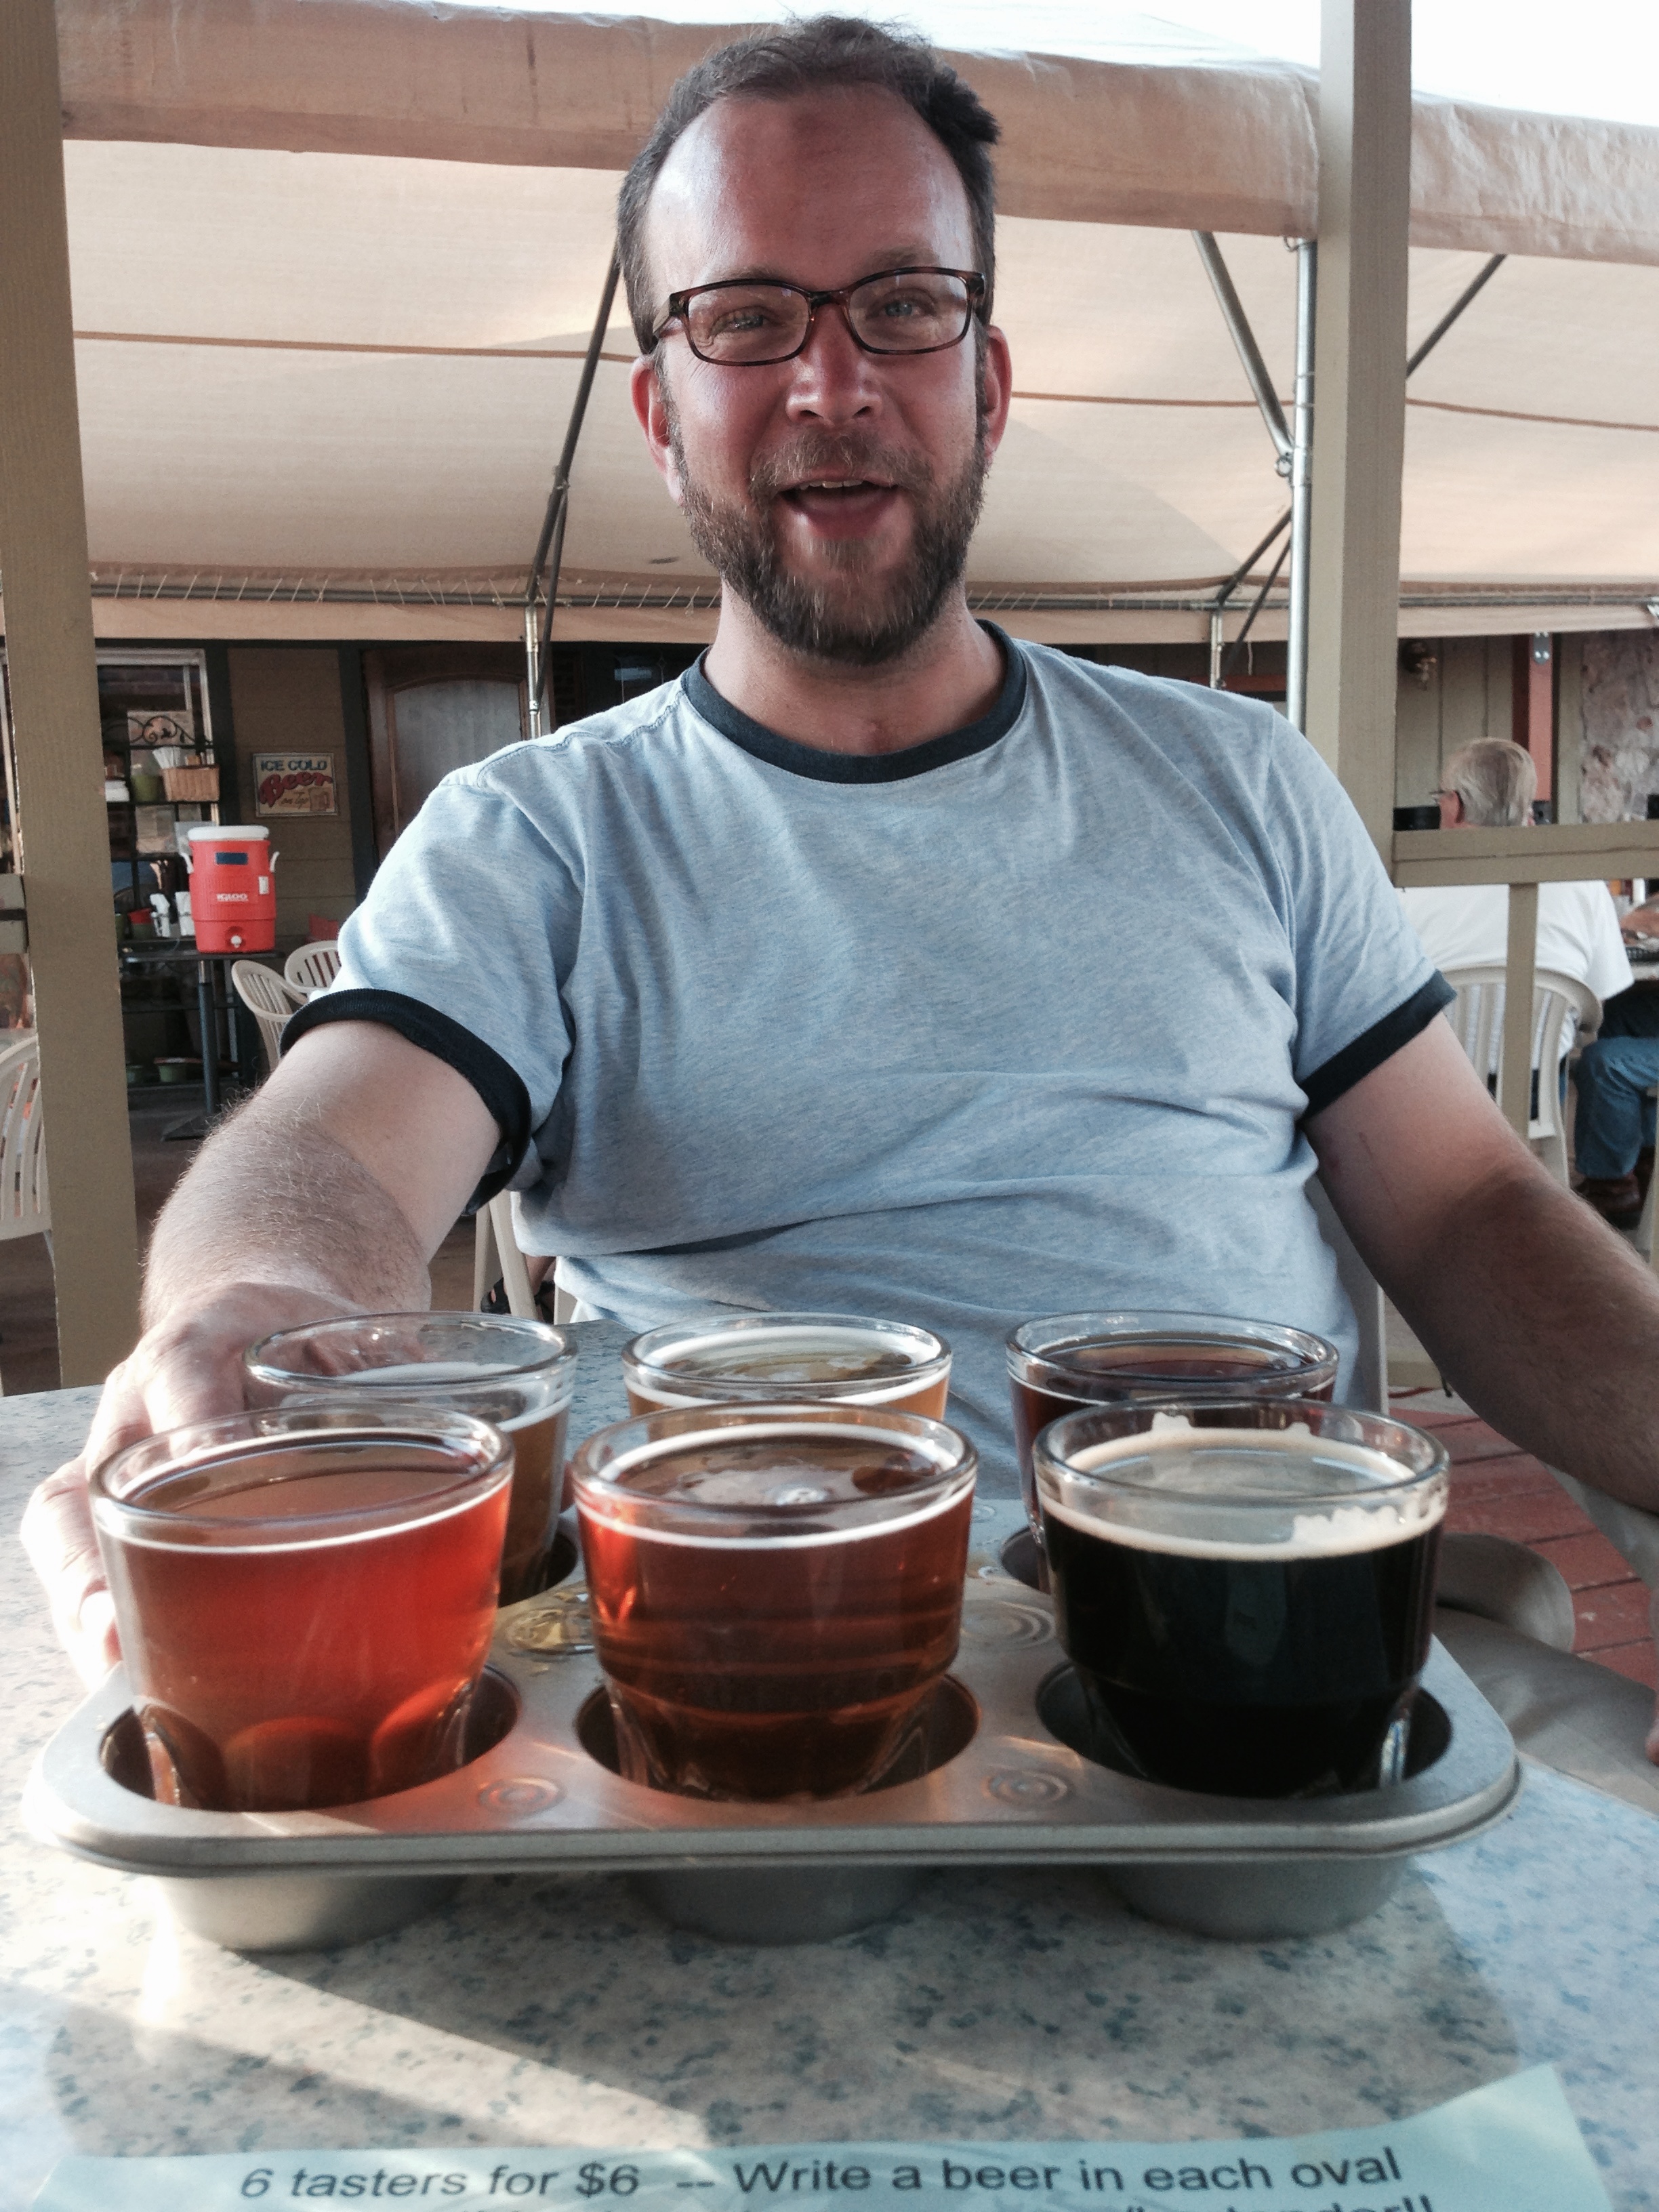
dish, meal, cooking, drink, beer, sense